List of Papal Tithes from 1332–1337 in the Kingdom of Hungary

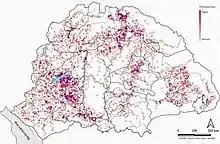
The parish density of the Kingdom of Hungary around 1330

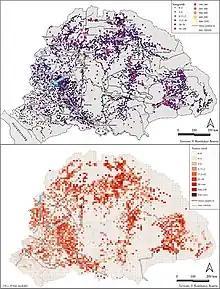
Paid papal tithes per settlement in the Kingdom of Hungary between 1332–1337

The List of Papal Tithes from 1332–1337 is the most important historical source for the ecclesiastical topography of medieval Kingdom of Hungary, containing the names of parishes and of their priests paying the yearly tithes, a tenth of their income.